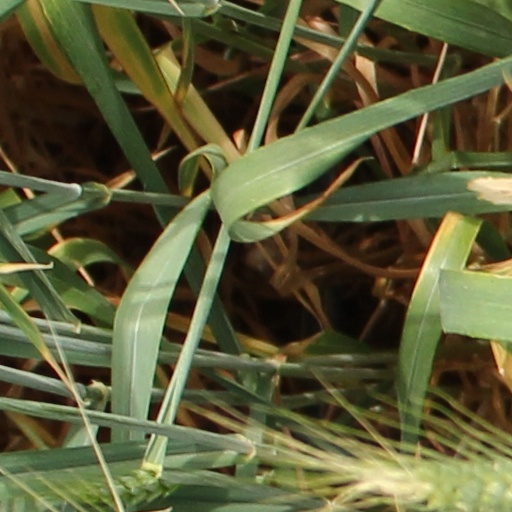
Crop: wheat